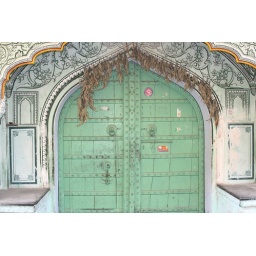
door in the pink city